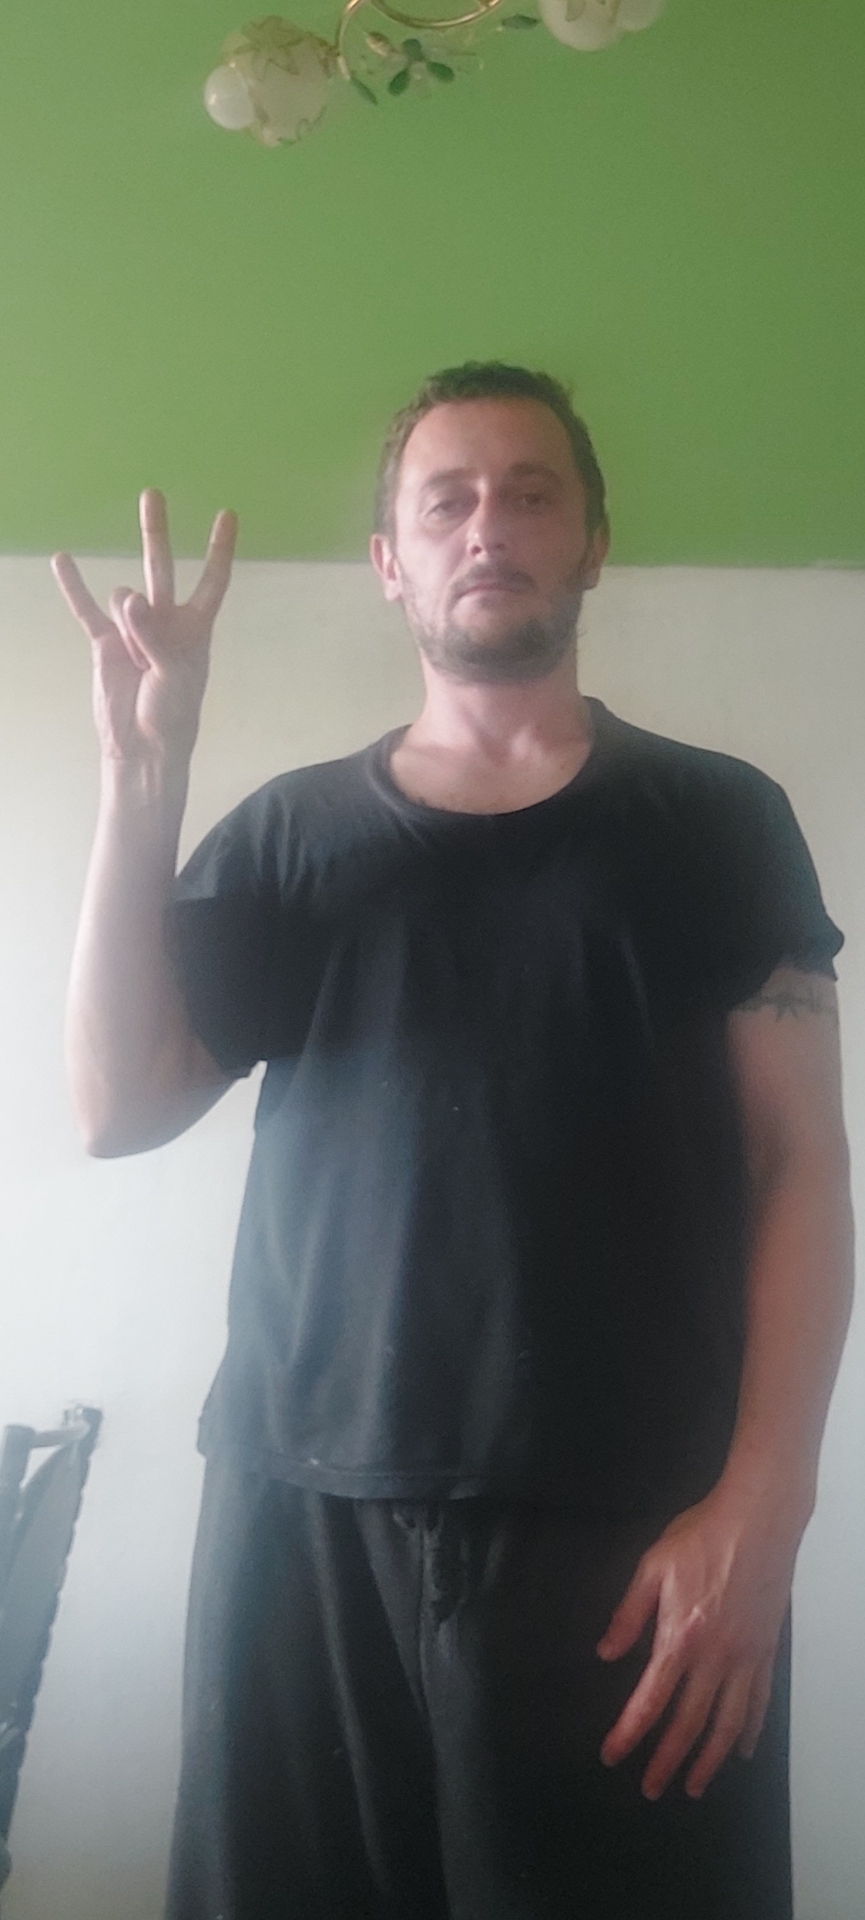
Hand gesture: three3